Saint-Just-en-Brie

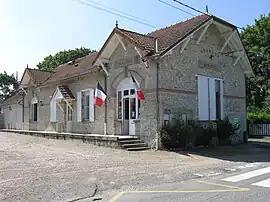
The town hall in Saint-Just-en-Brie

Saint-Just-en-Brie is a commune in the Seine-et-Marne department in the Île-de-France region in north-central France.